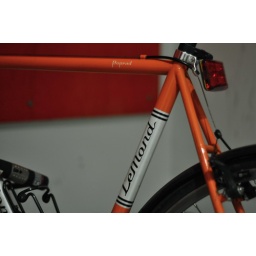
A bright orange Lemond bike against a white wall with red panelling